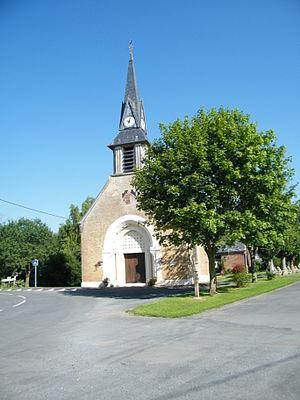
église Saint-Martin.
Ville-sur-Ancre est une commune française située dans le département de la Somme, en région Hauts-de-France.